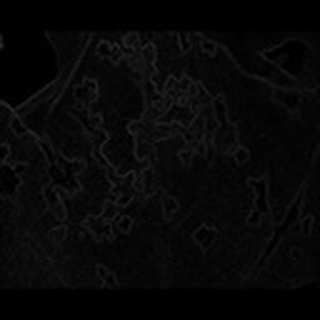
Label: cotton_bacterial_blight